Ezra P. Savage

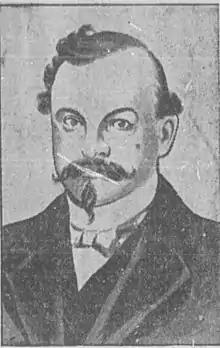
Ezra Savage ca. 1901 (sketch)

Savage enlisted in the Union Army as a soldier and scout at the start of the Civil War, but he was discharged due to a disability. After the war he returned to Iowa and studied law, and was admitted to the bar in 1875. He moved to Nebraska in 1879 and founded Sargent, Nebraska in Custer County.